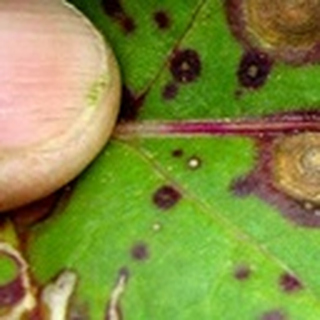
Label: cotton_target_spot